Santa Maria in Traspontina

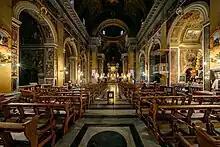
Interior.

The main altar (1674) was designed by Carlo Fontana, and has a copy of a medieval icon lost during the period of the Roman Republic (1798-1799). The statues (1695) around the altar are by Alessandro Rondoni, Giacomo Antonio Lavaggi, Vincenzo Felici, and Michel Maille.